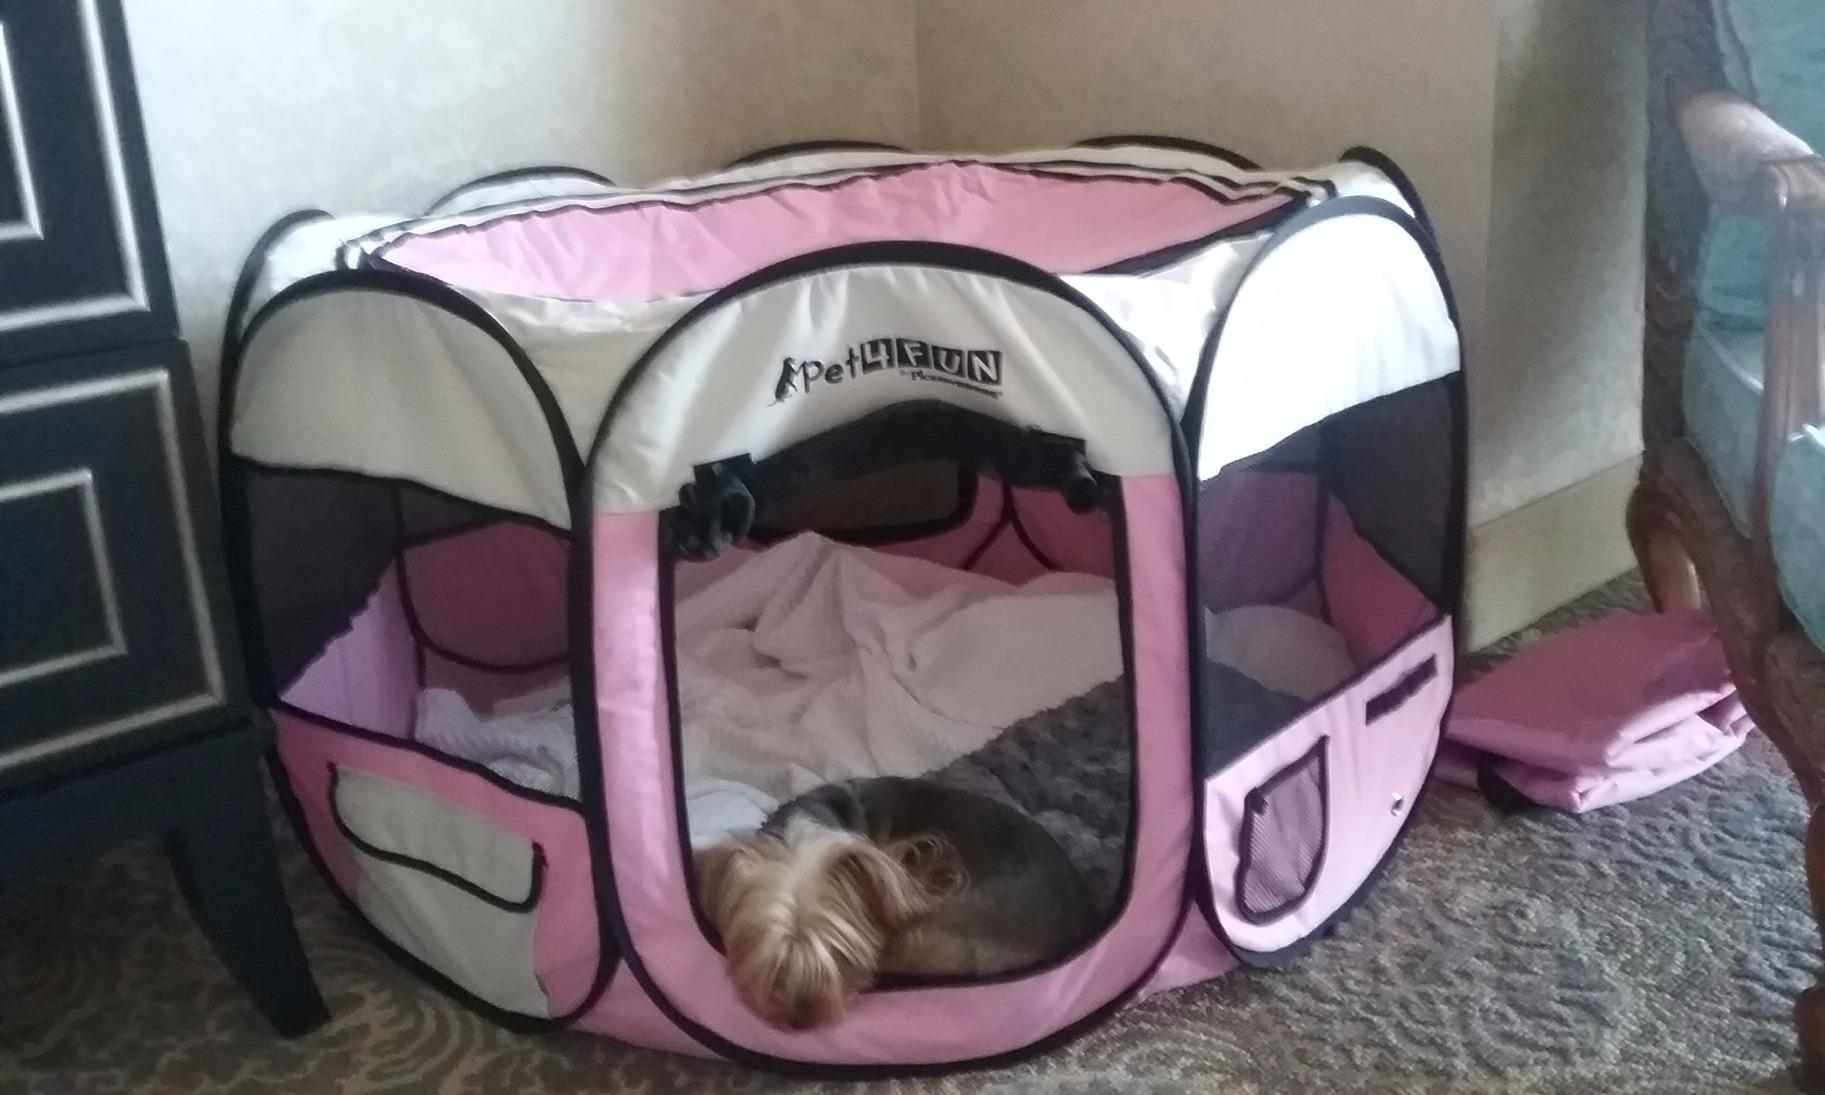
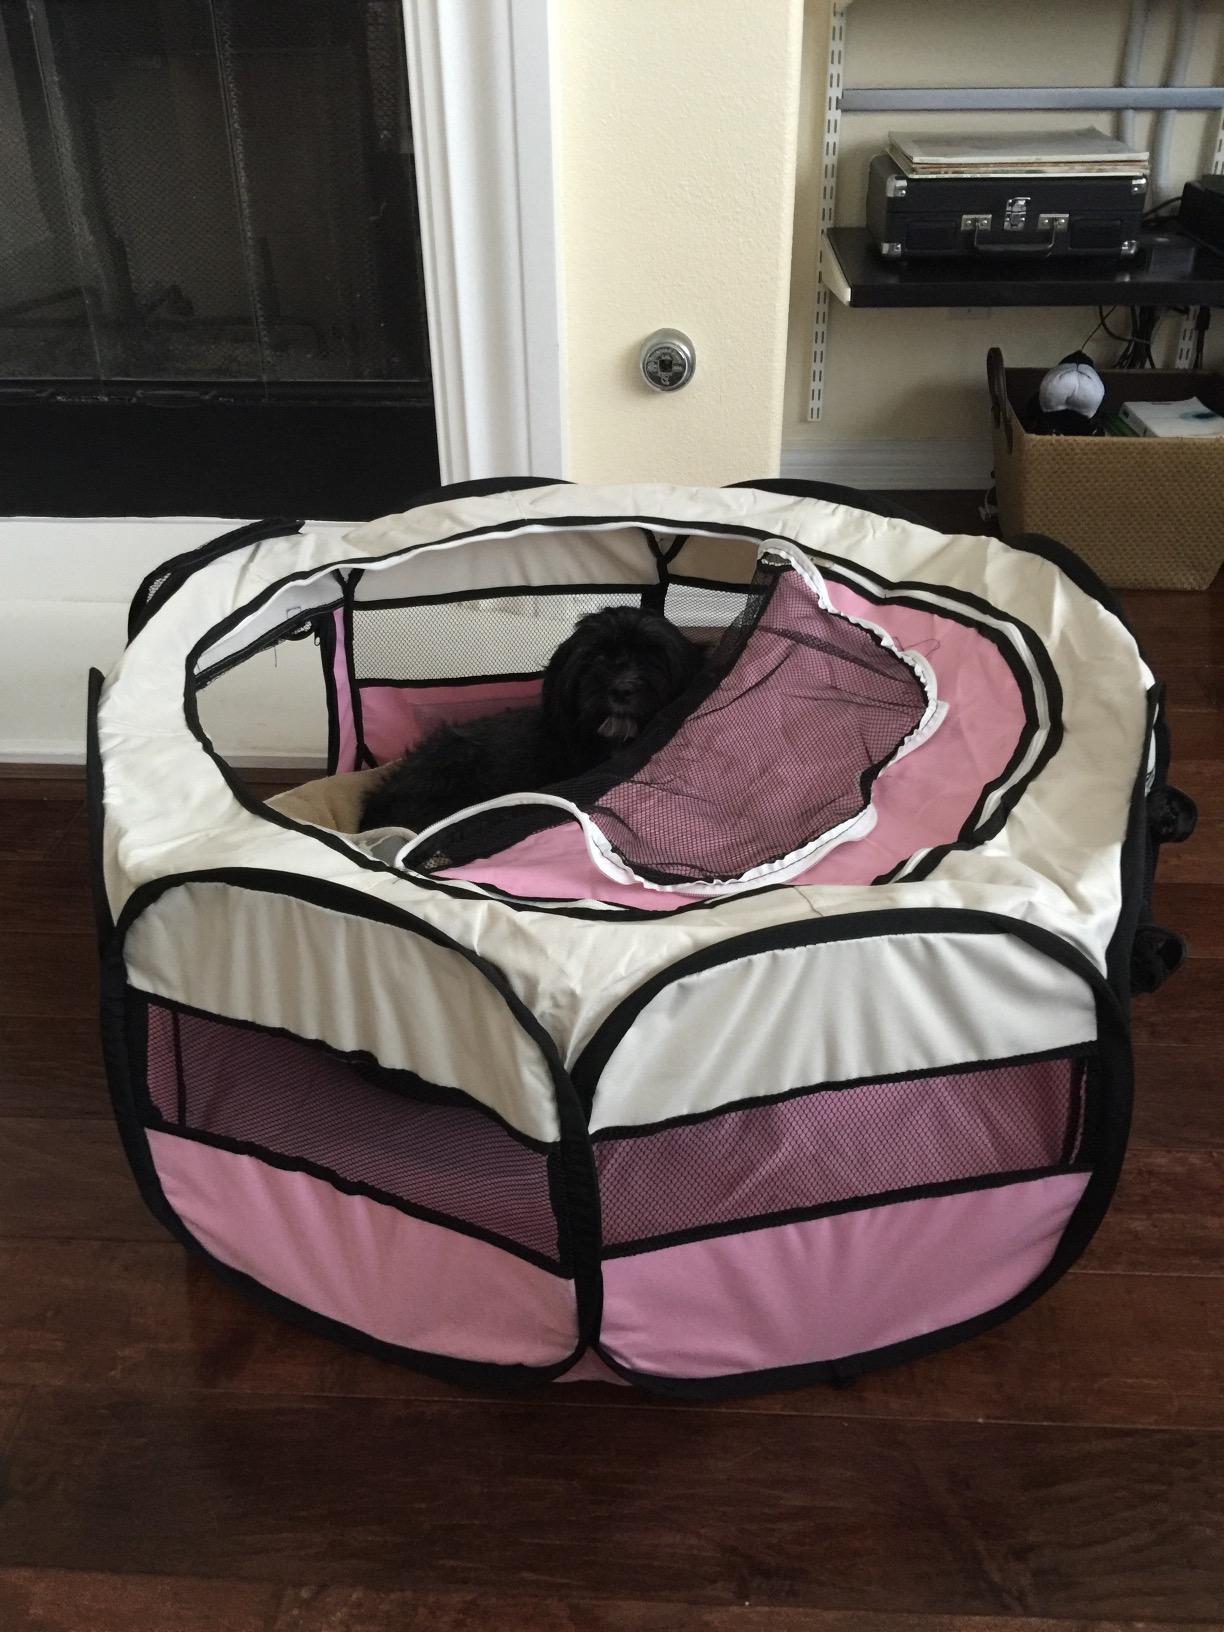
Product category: items_kennel
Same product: yes